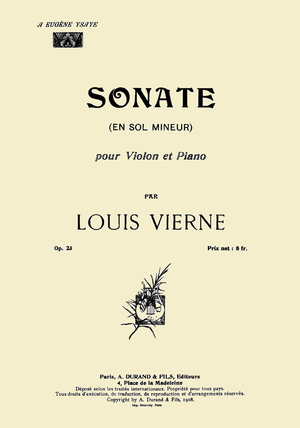
Louis Vierne, Sonate pour violon et piano, op.23 - couverture de la partition originale (1907)
La Sonate pour violon et piano en sol mineur, op. 23, est une œuvre de Louis Vierne en quatre mouvements pour violon et piano, sa première partition importante dans le domaine de la musique de chambre après son Quatuor à cordes, op.12 et son premier chef-d'œuvre unanimement reconnu.
Louis Vierne, né à Poitiers le 8 octobre 1870, mort à Paris le 2 juin 1937, est un musicien compositeur français, organiste titulaire du grand orgue de la cathédrale Notre-Dame de Paris. Figure incontournable de l’école d’orgue française au XXᵉ siècle, Louis Vierne a mené une carrière de compositeur, professeur et d’organiste interprète et improvisateur.